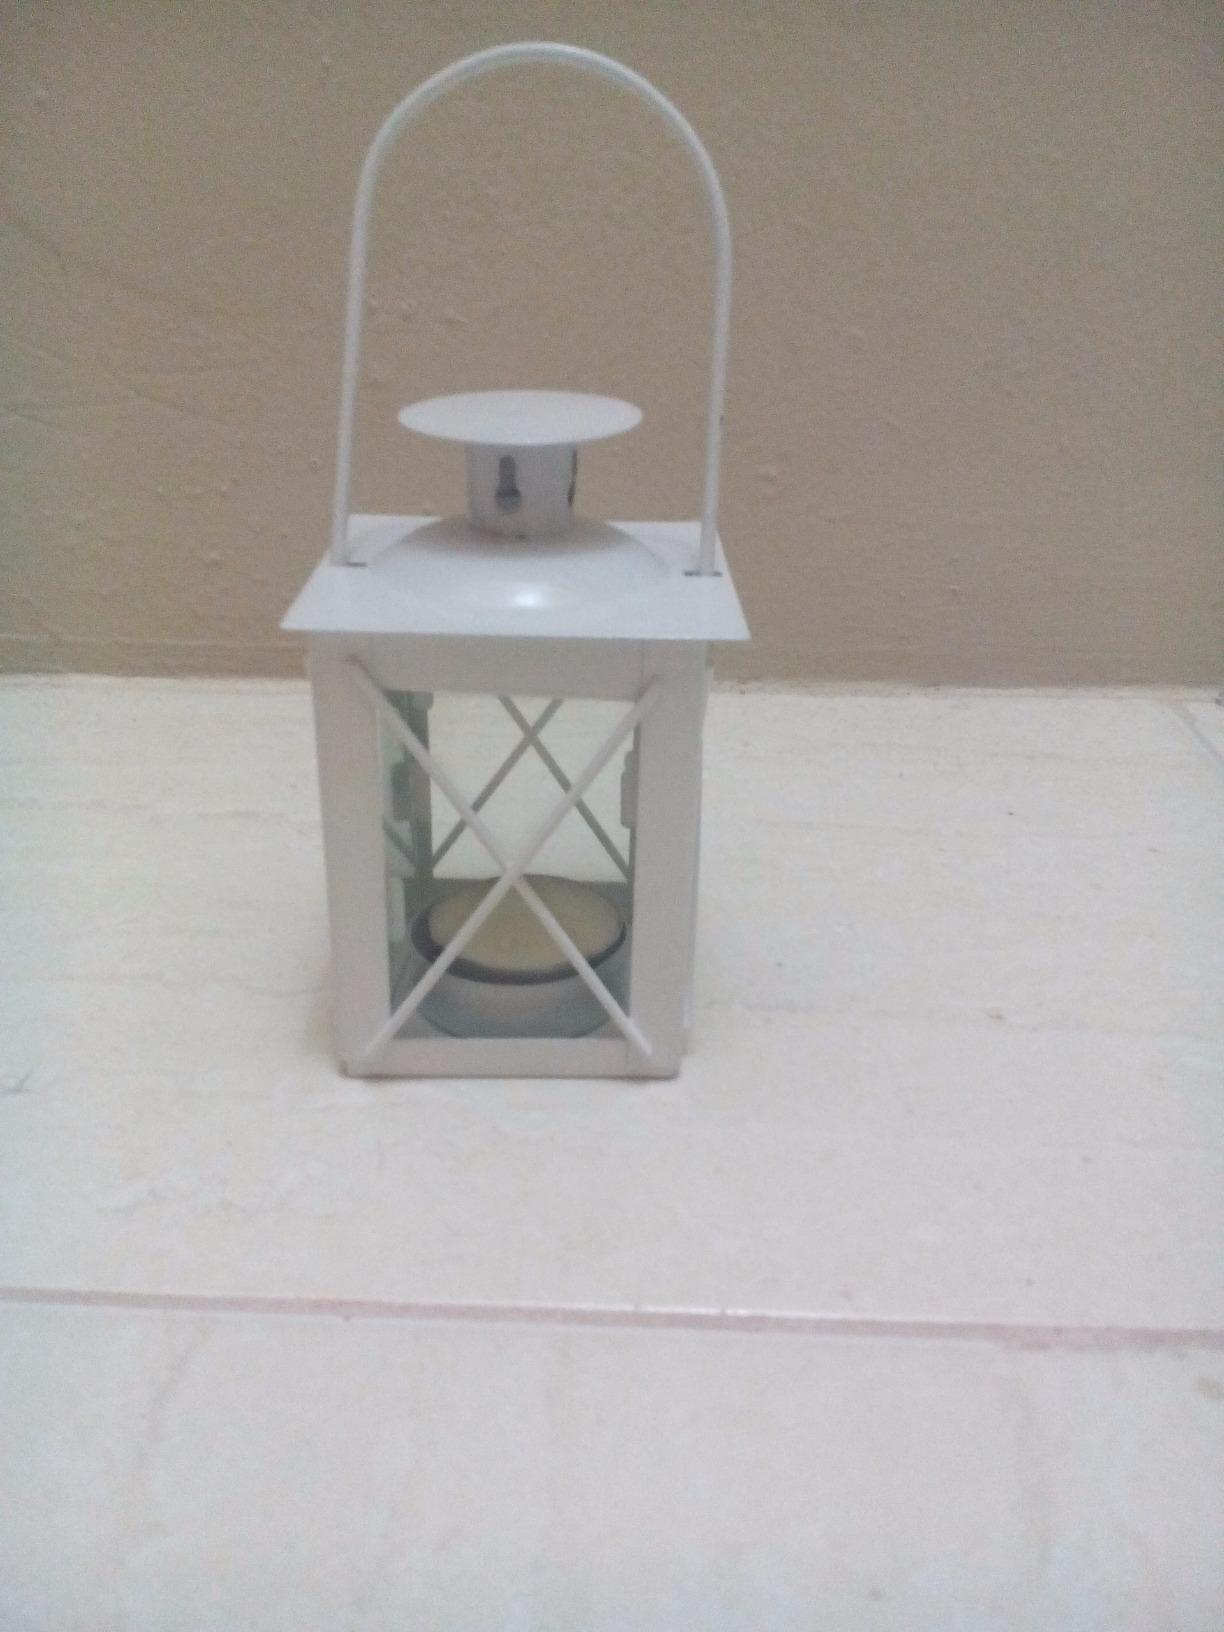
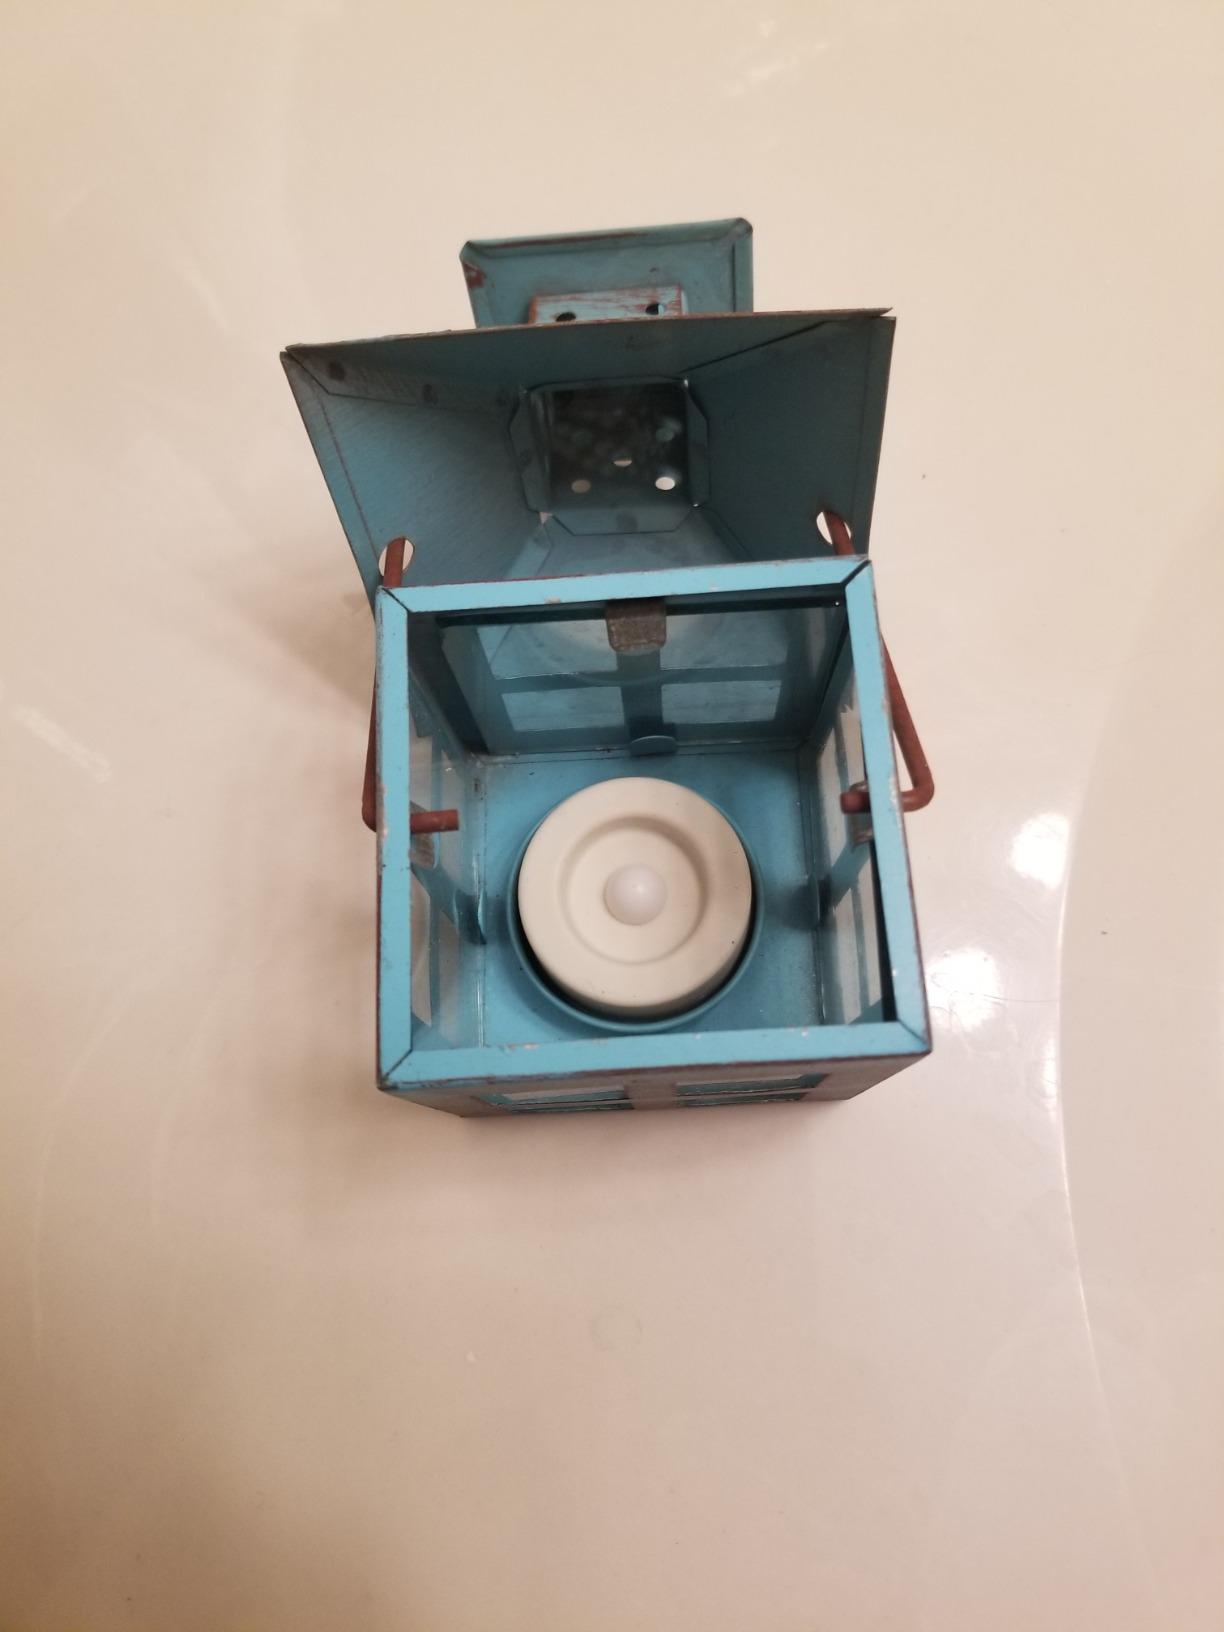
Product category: lantern
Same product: no